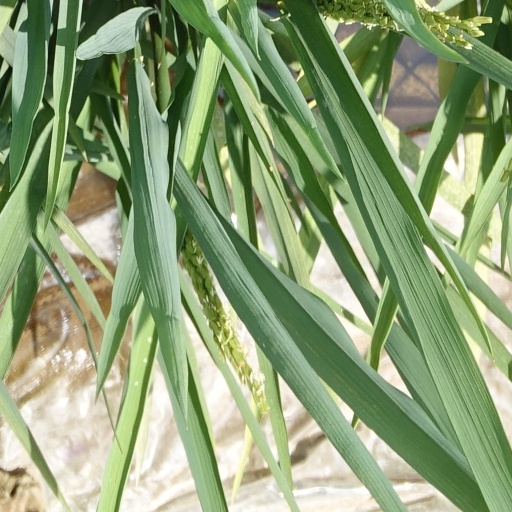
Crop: rice